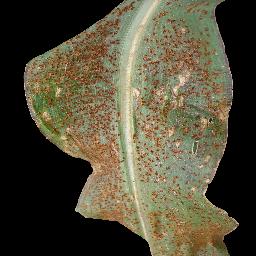
Label: Corn___Common_rust